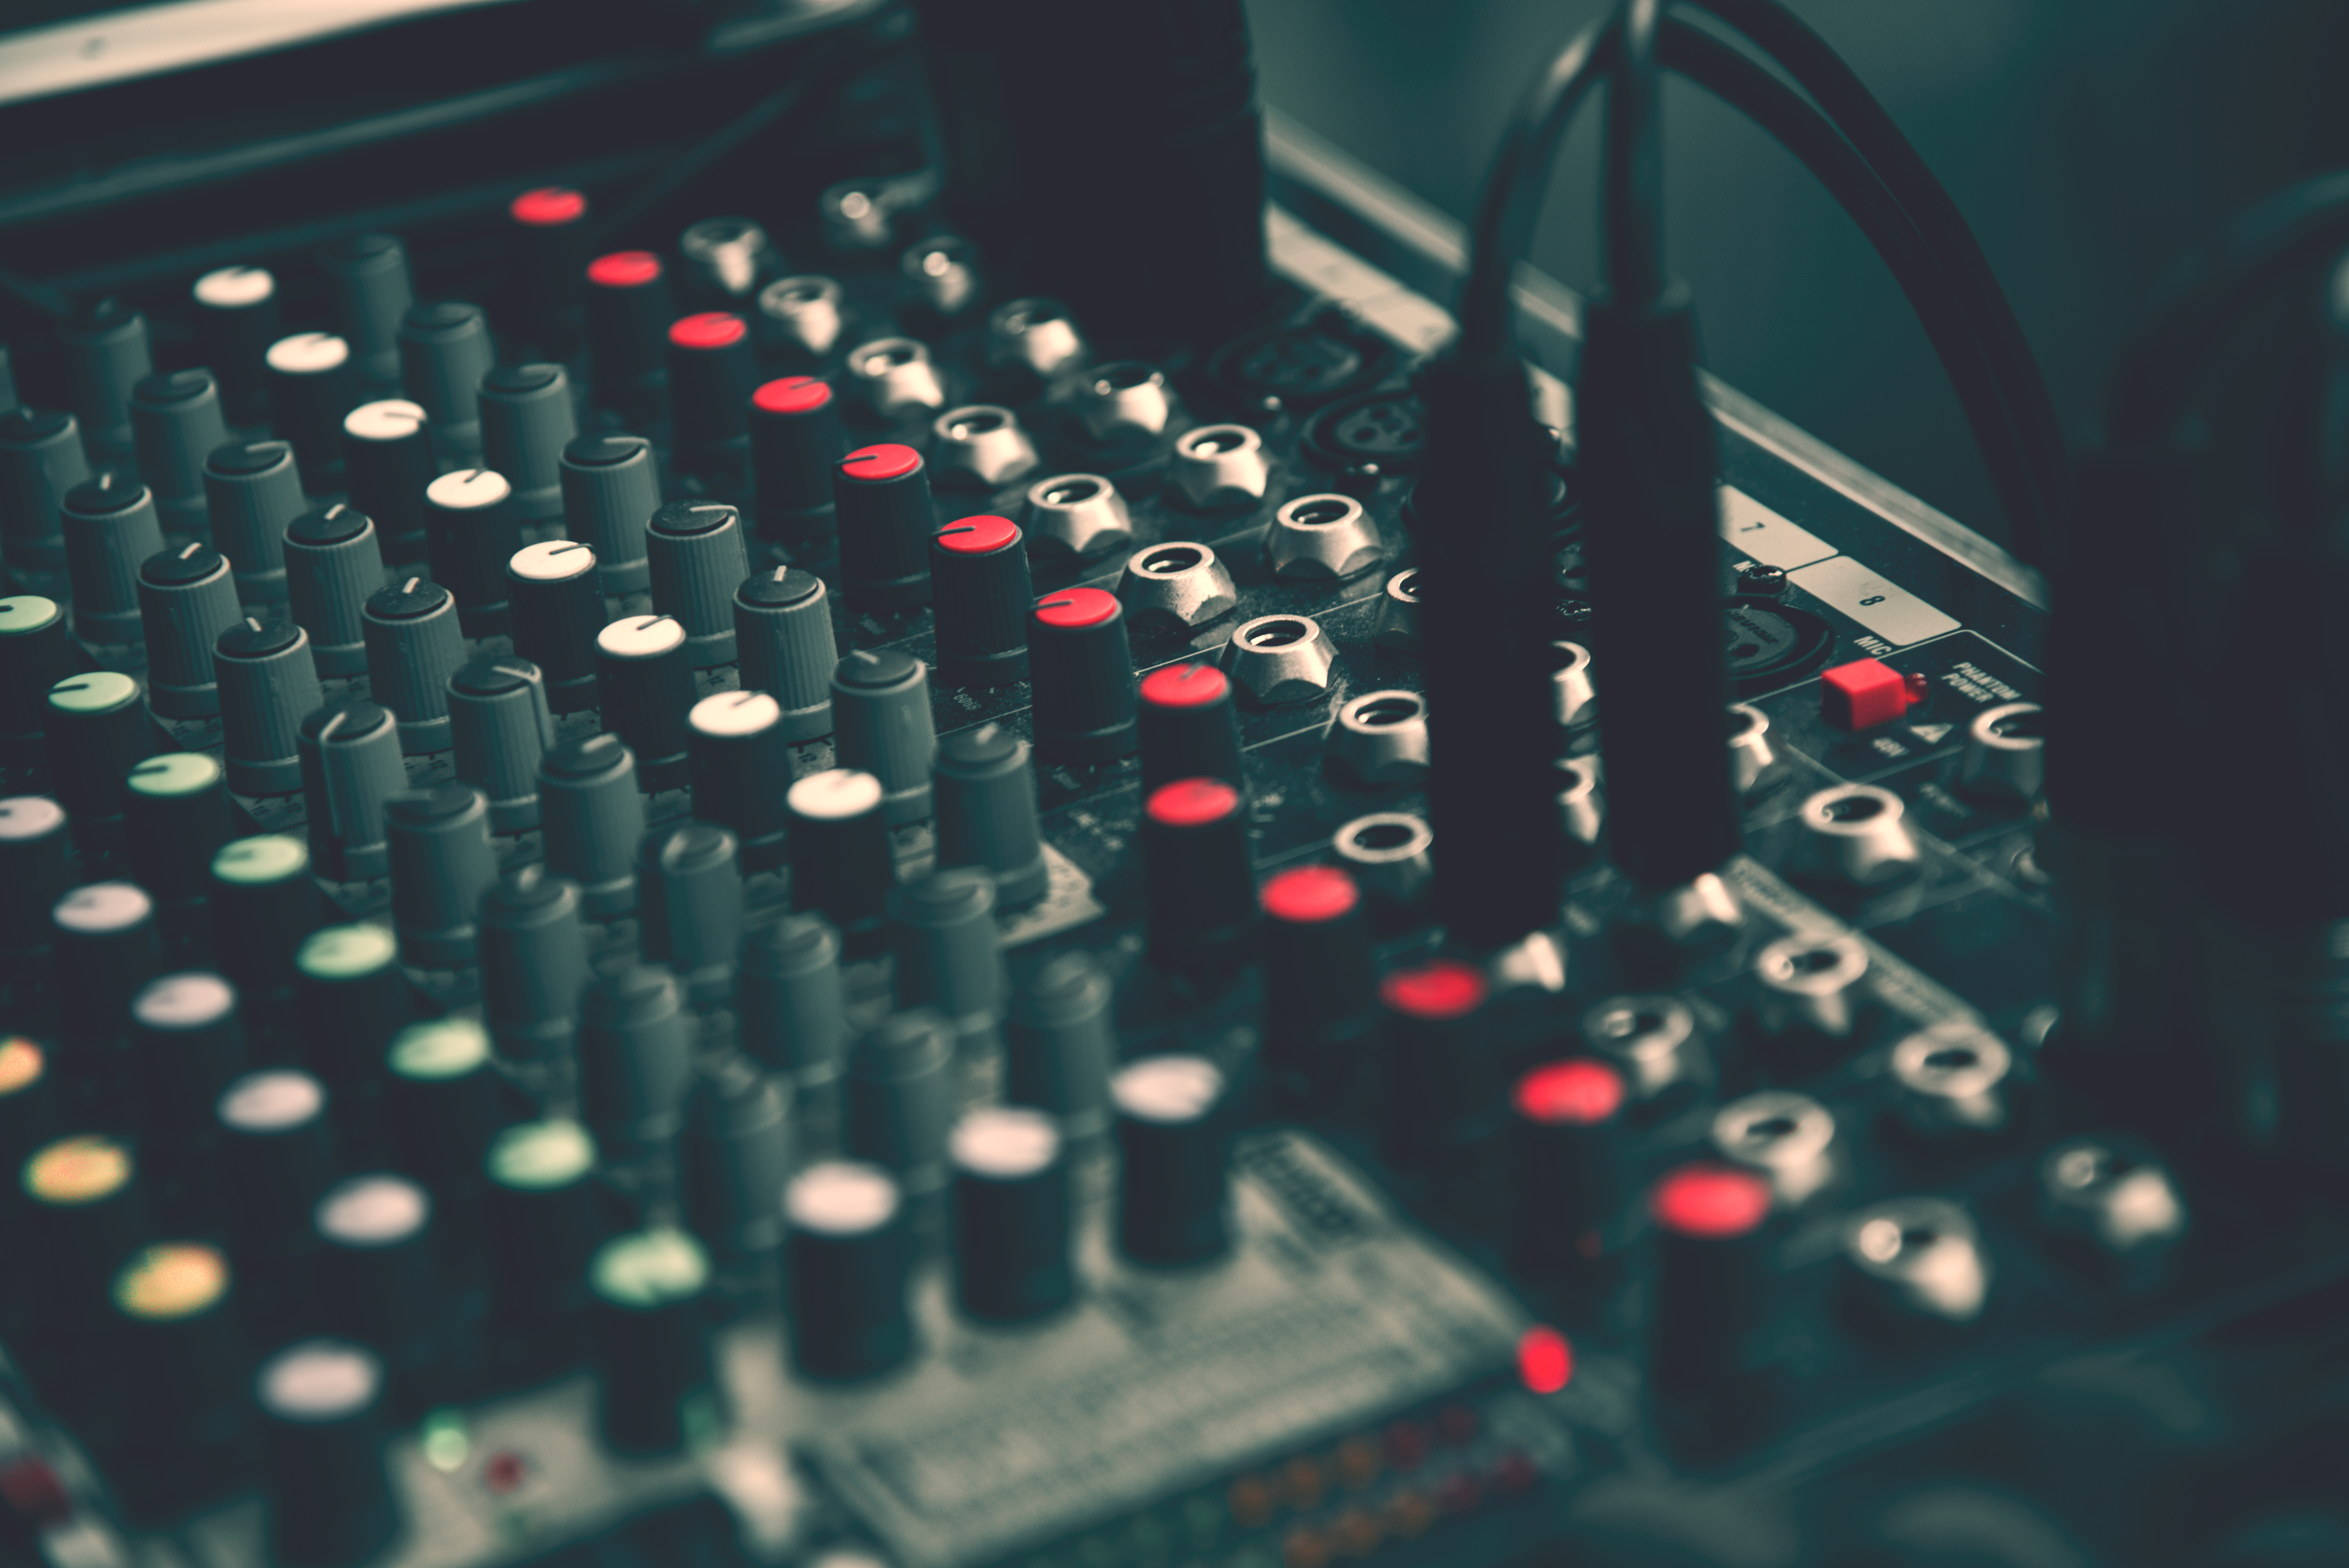
music, studio, recording, mixer, equipment, professional, radio, concert, service, audio equipment, sound engineer, musical instrument, electronic engineering, musical instrument accessory, audio engineer, engineering, electronic component, electronic musical instrument, equalizer